Meine

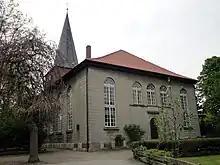
Lutheran St. Stephani church in Meine

Meine is by the majority Protestant. It forms an evangelic Parish together with the villages Meine, Abbesbüttel, Wedelheine, Wedesbüttel, Grassel, Gravenhorst, Ohnhorst, Meinholz, Martinsbüttel as well as the village of Vordorf. The catholic church is the Saint Andrew church, built in 1971.